Doughnut (economic model)

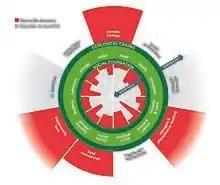
The Doughnut template used for Planet Earth as a whole, indicating errors in red.

Kate Raworth explains the doughnut economy is based on the premise that "Humanity's 21st century challenge is to meet the needs of all within the means of the planet. In other words, to ensure that no one falls short on life's essentials (from food and housing to healthcare and political voice), while ensuring that collectively we do not overshoot our pressure on Earth's life-supporting systems, on which we fundamentally depend – such as a stable climate, fertile soils, and a protective ozone layer. The Doughnut of social and planetary boundaries is a new framing of that challenge, and it acts as a compass for human progress this century."